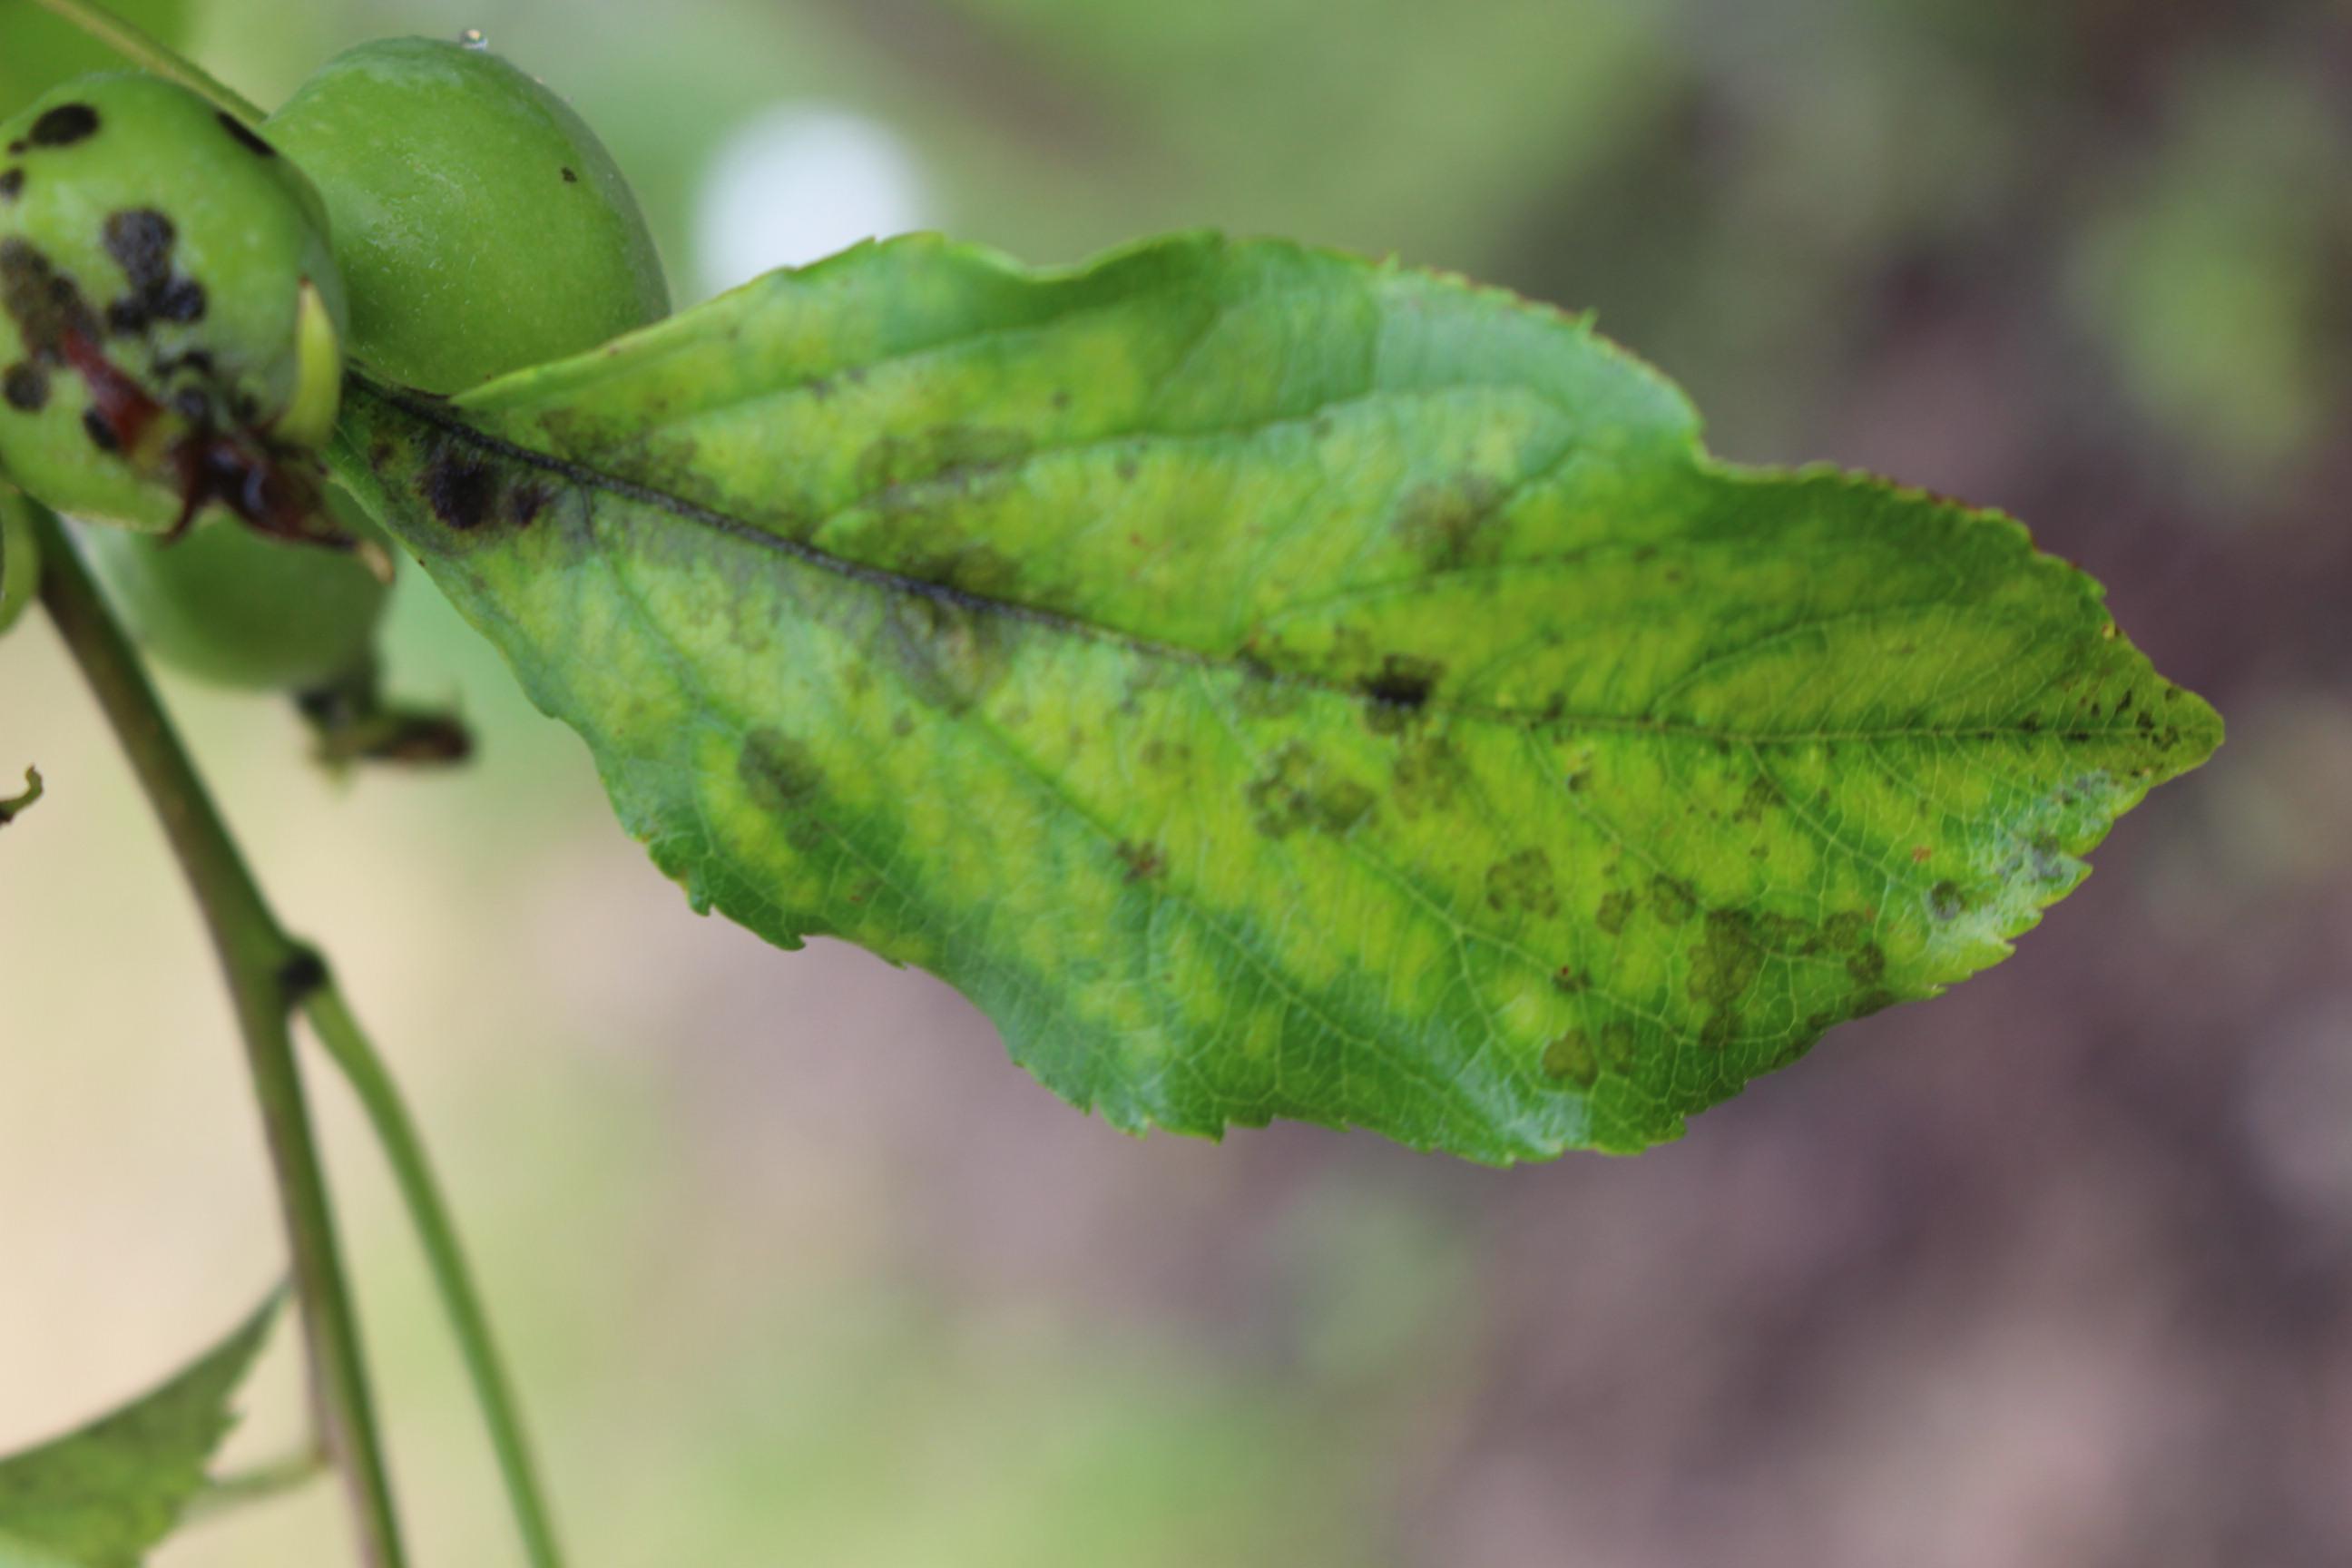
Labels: rust